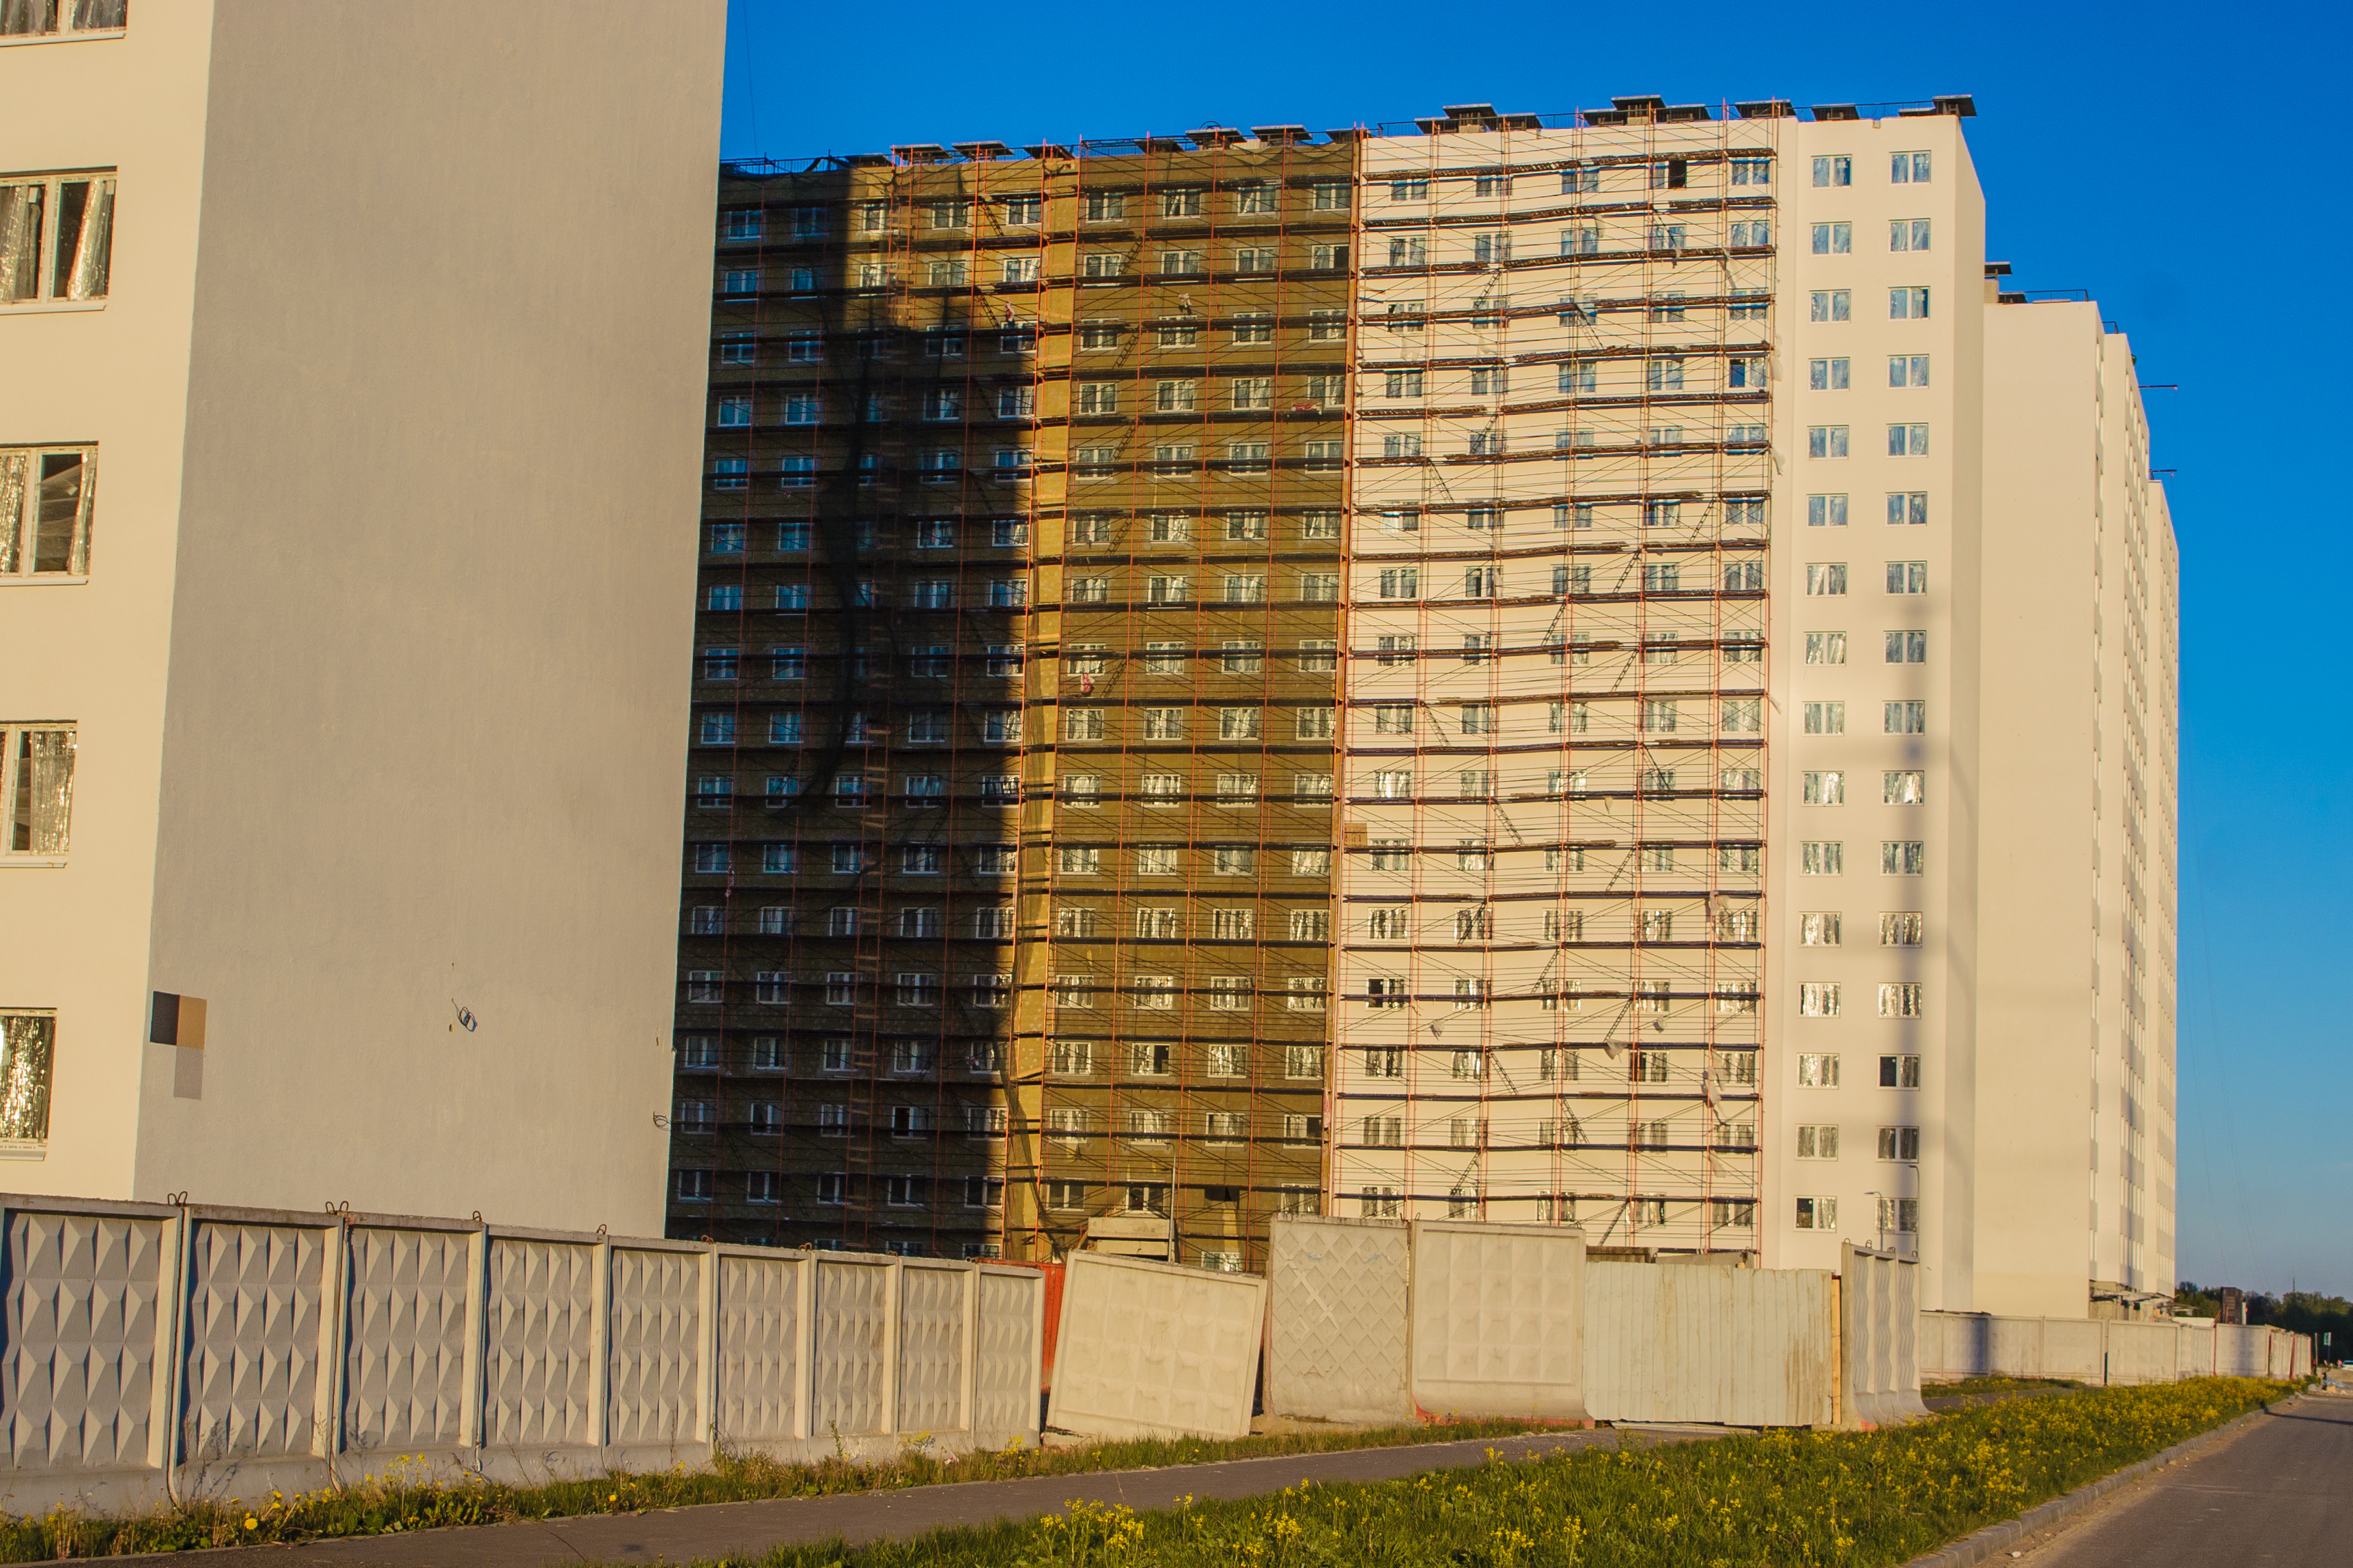
images, building, sky, plant, daytime, skyscraper, window, urban design, tower block, grass, tree, condominium, neighbourhood, wall, residential area, real estate, city, facade, commercial building, metropolitan area, metropolis, urban area, mixed use, tower, symmetry, apartment, cityscape, headquarters, suburb, downtown, room, fence, reflection, street, corporate headquarters, estate, concrete, house, skyline, road, roof